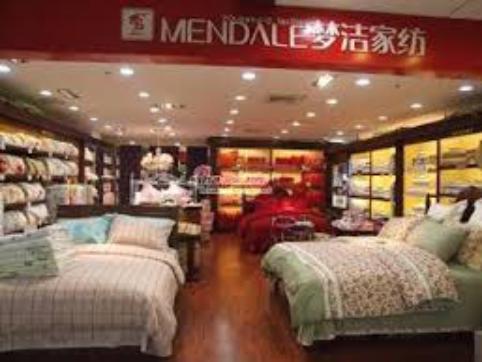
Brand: meng jie-1
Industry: Necessities